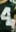
Number: 4